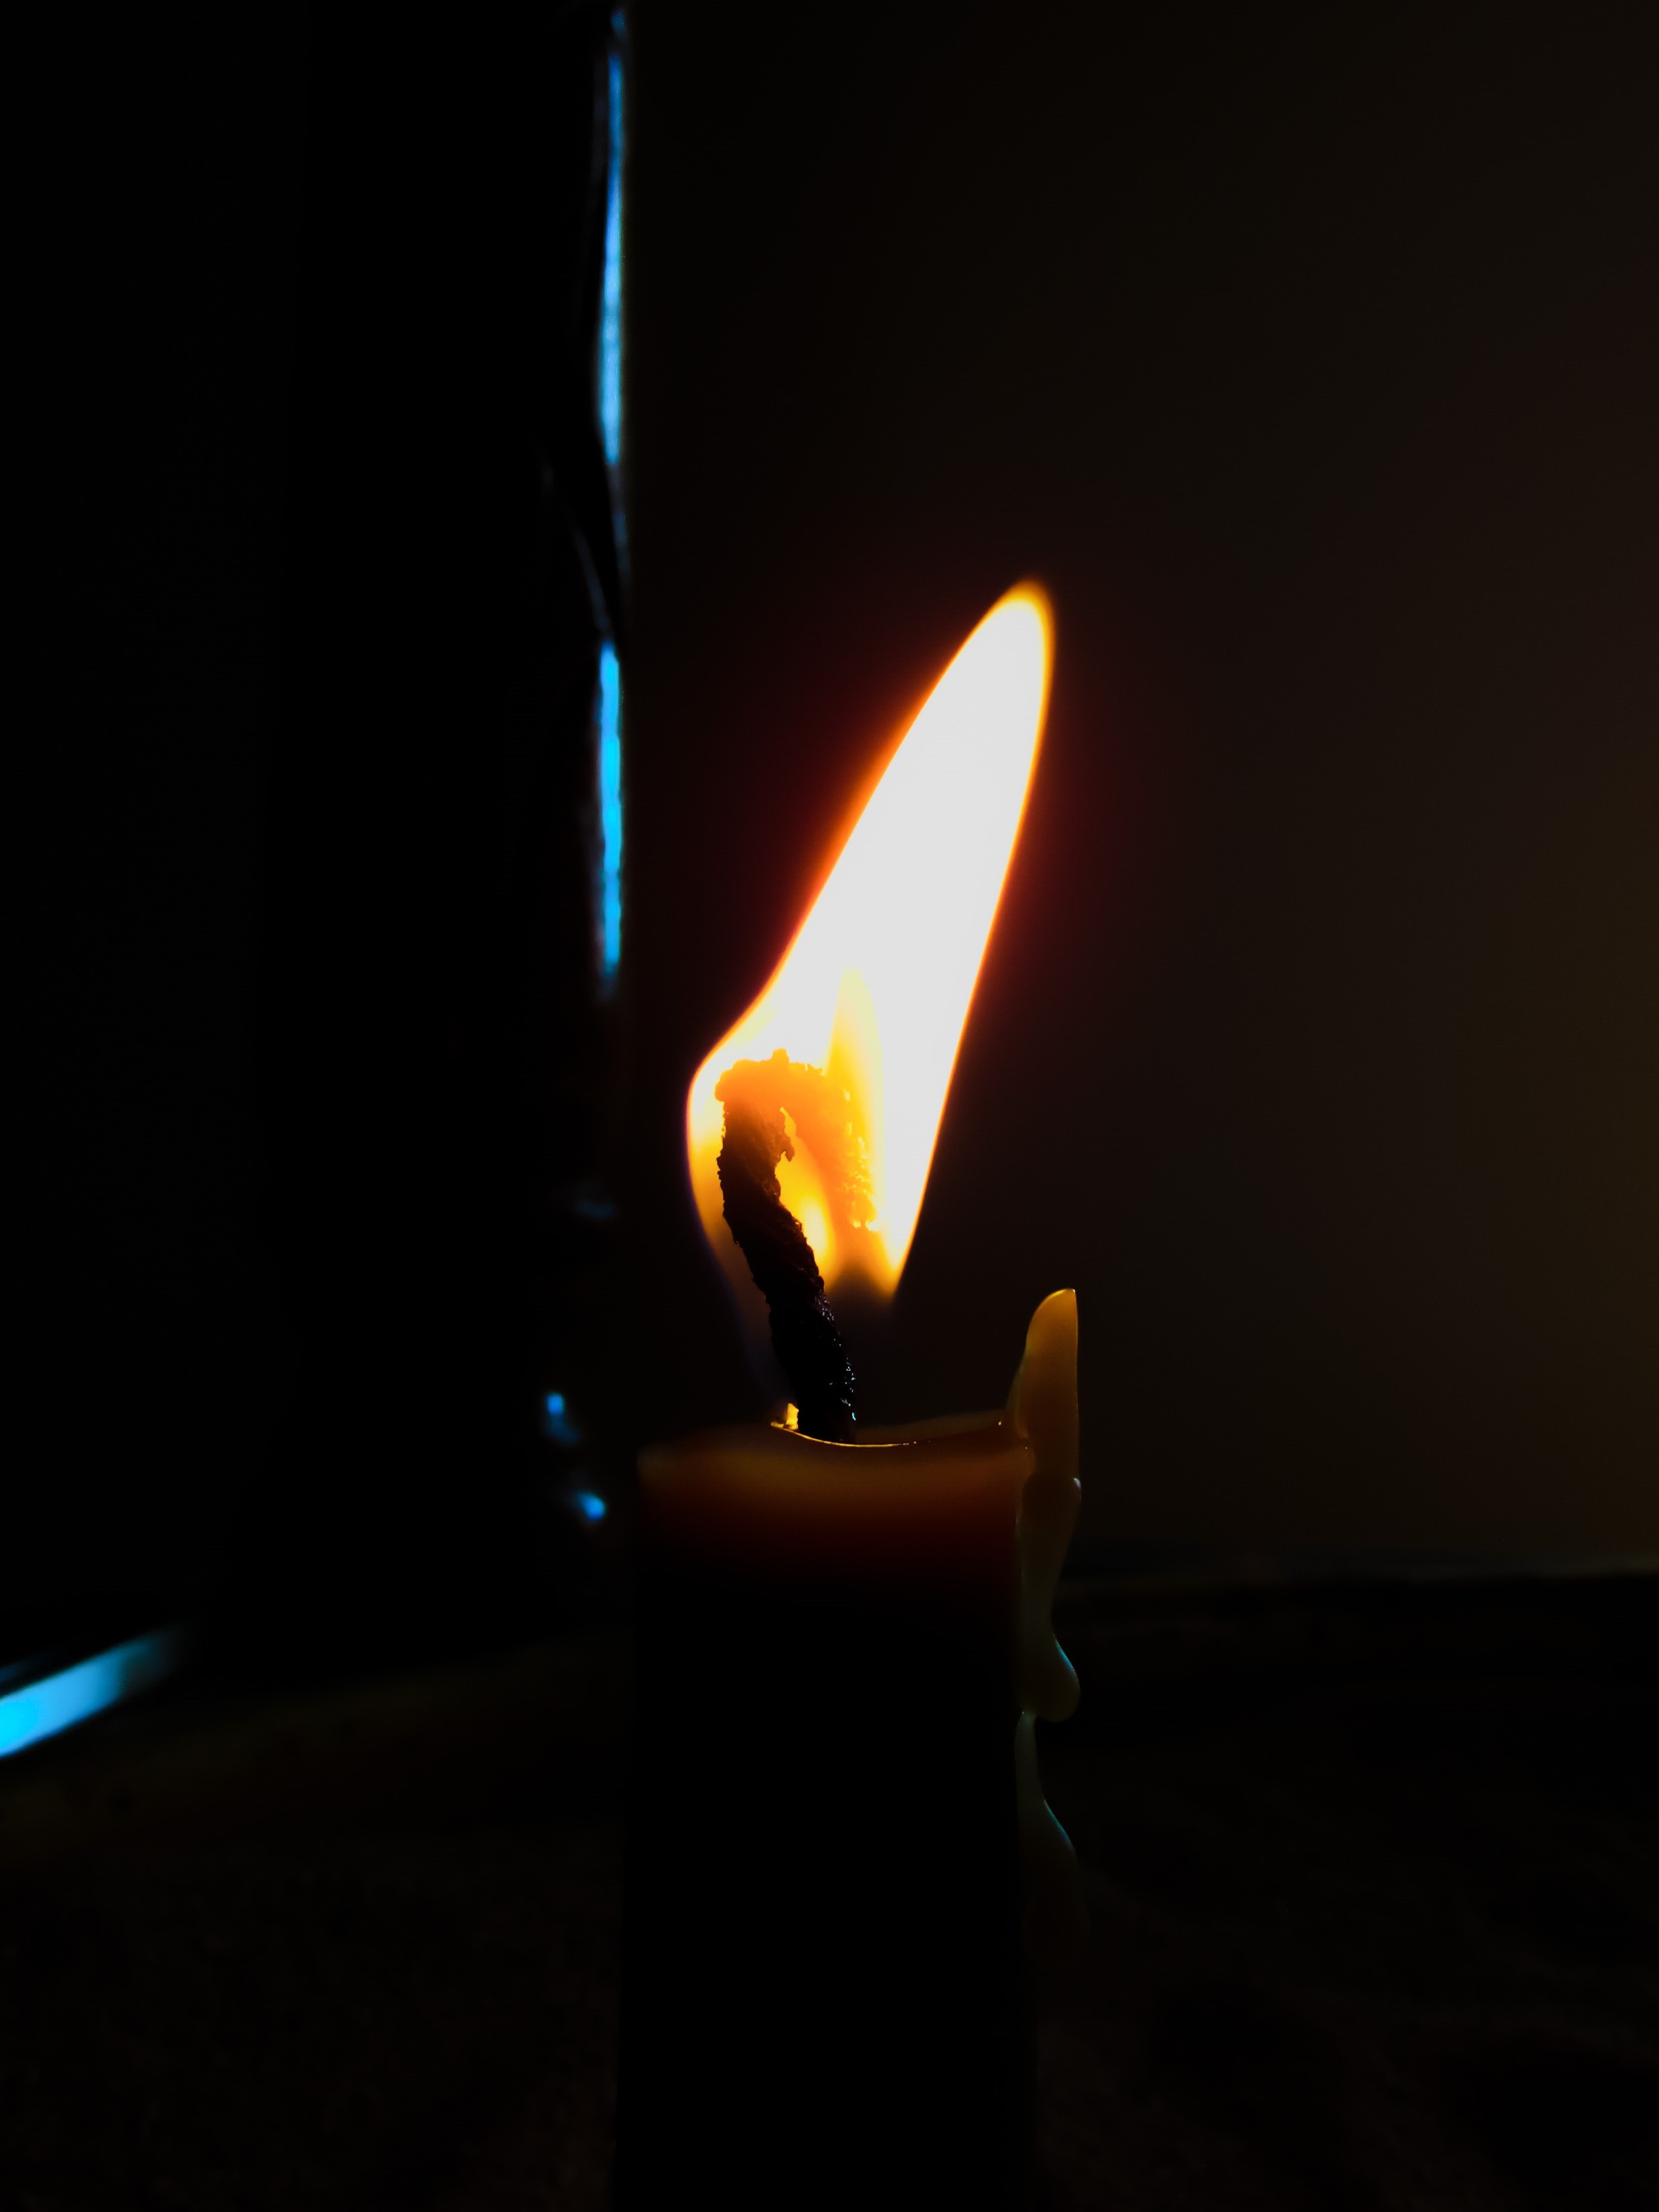
light, night, dark, flame, fire, religion, darkness, silence, candle, lighting, pray, burning, faith, christianity, candlelight, wax, spirituality